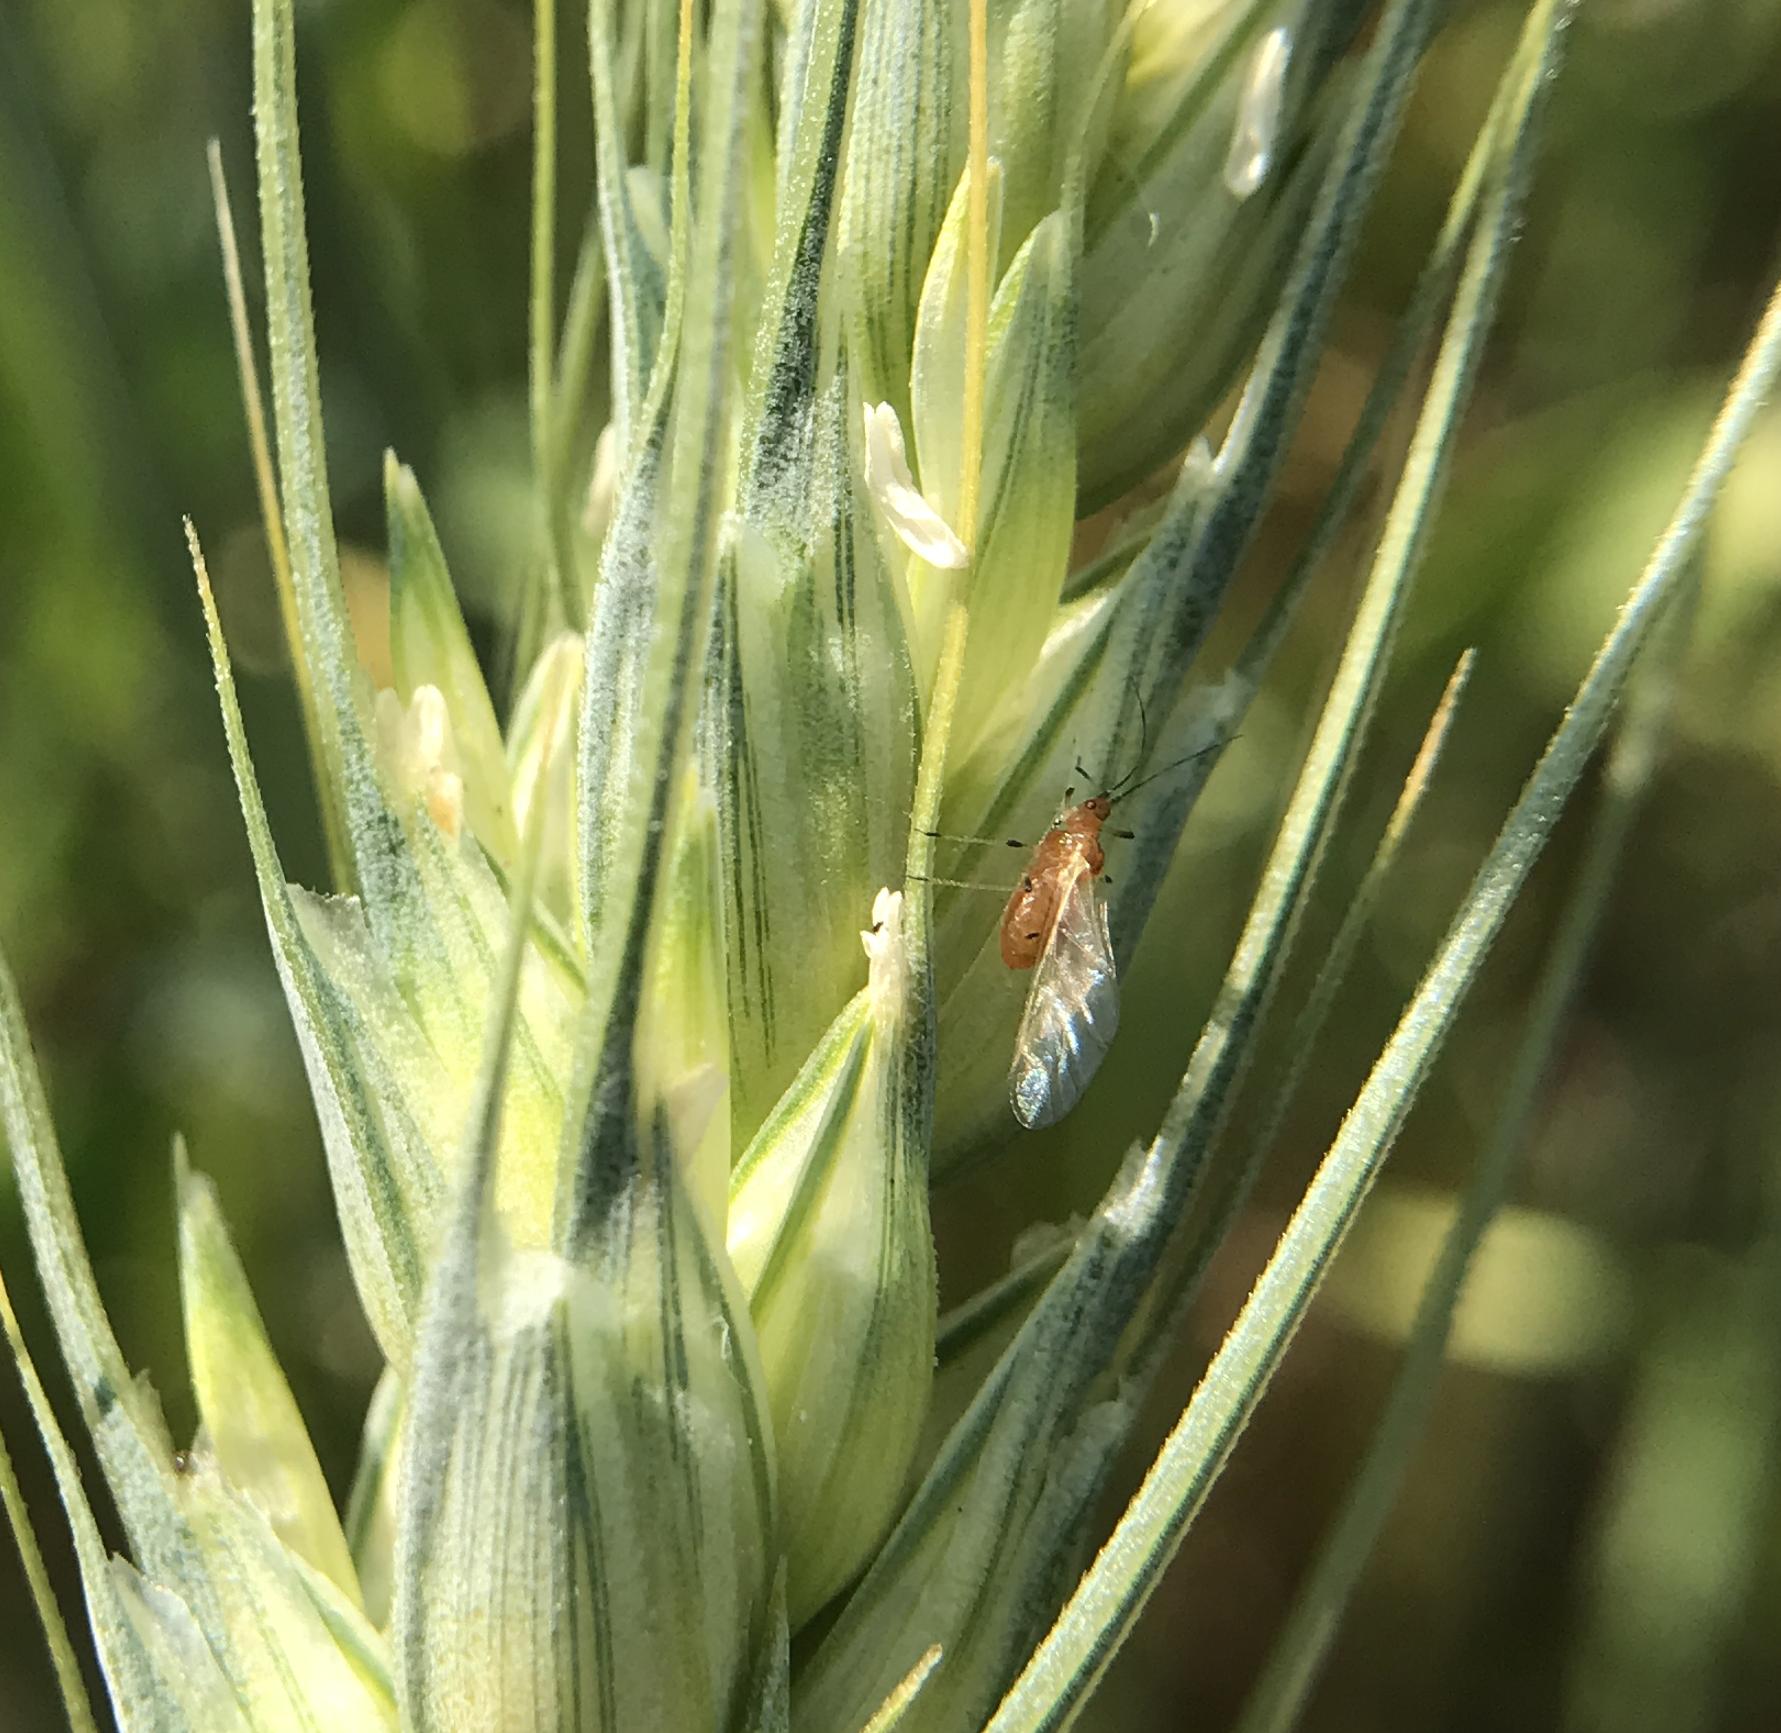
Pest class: english_grain_aphid